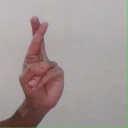
अक्षर: र